Monkland Canal

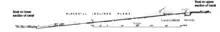
Longitudinal section of the Blackhill incline

the trade was amply accommodated until July 1849, when the supply of water ran short, notwithstanding that storage is provided exceeding and the canal was shut in consequence for six weeks. It then became evident that some effectual means must be adopted for preventing any such interruption in future.